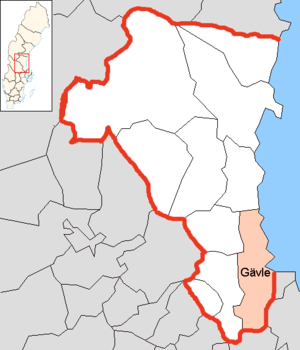
La commune de Gävle est une commune du comté de Gävleborg dans l'est de la Suède. 983 141 personnes y vivaient en 2014. Son siège se trouve à Gävle.